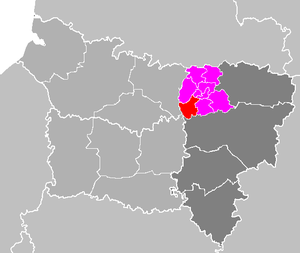
Le canton de Saint-Simon est une ancienne division administrative française située dans le département de l'Aisne et la région Picardie.